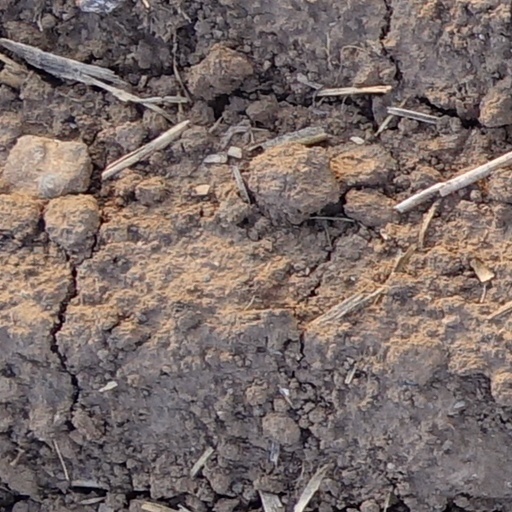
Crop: wheat